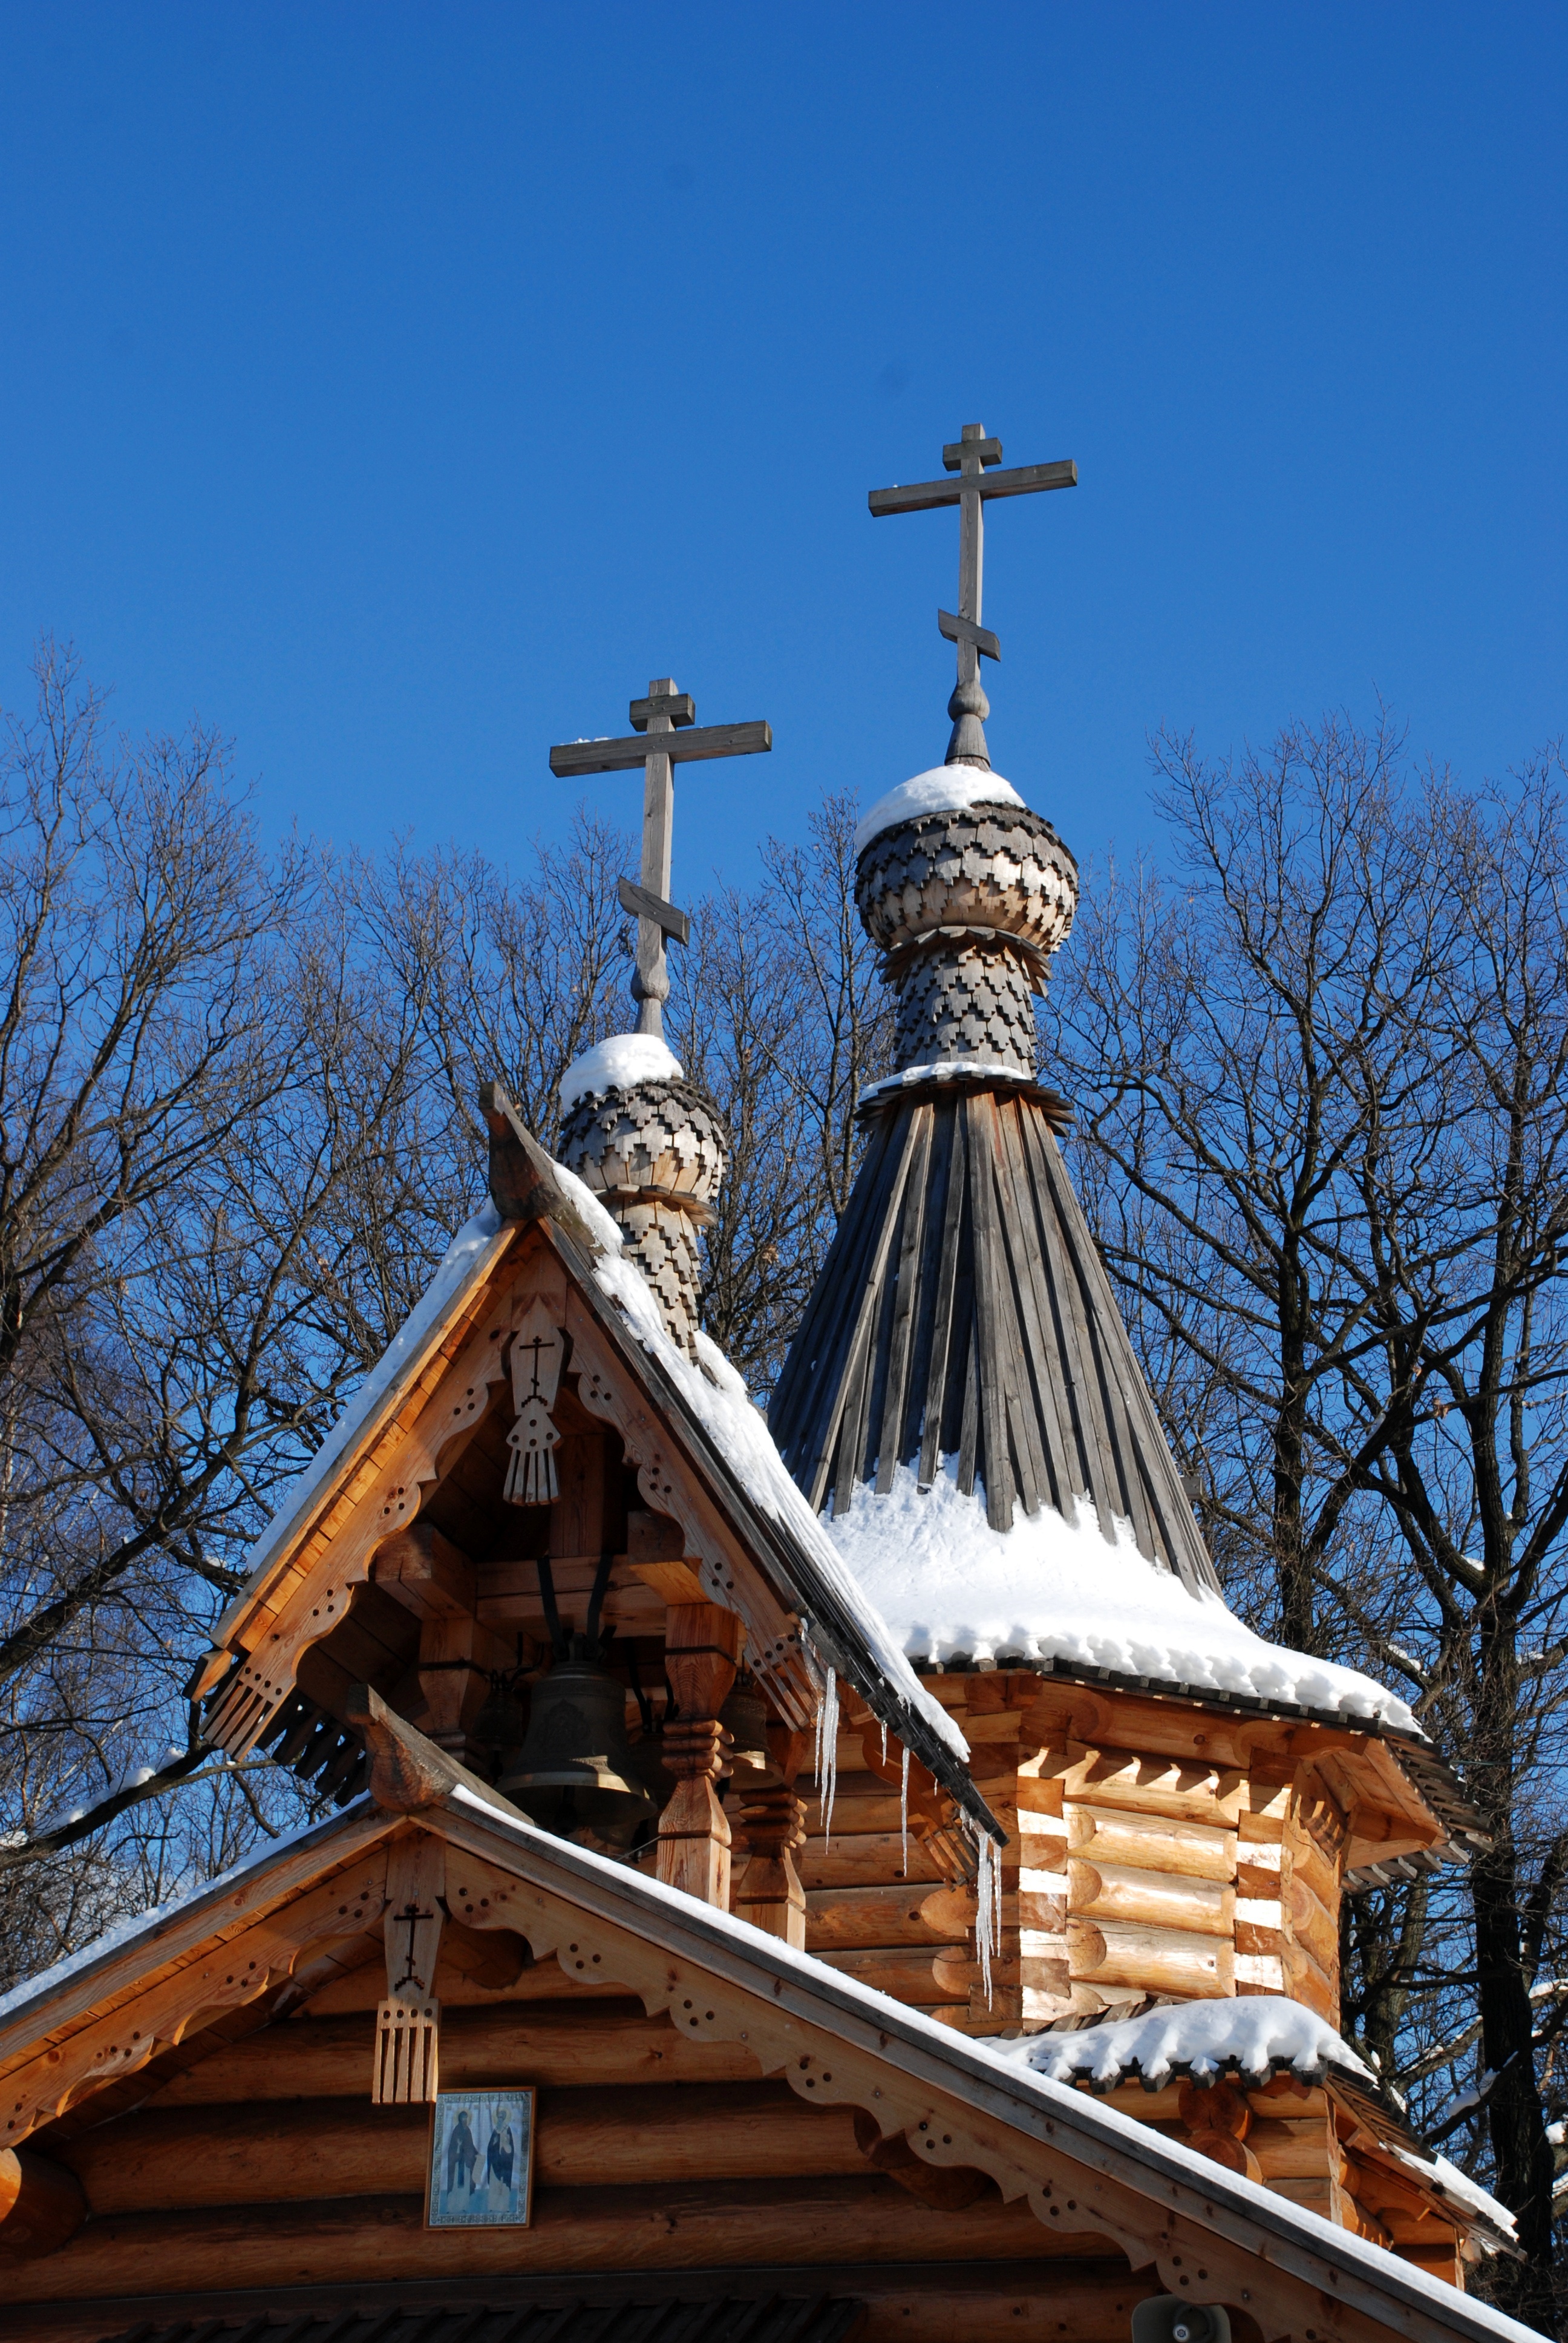
building, city, cityscape, europe, tower, landmark, church, chapel, nikon, place of worship, temple, spire, steeple, shrine, channel, dome, russia, d80, cityscapes, nikond80, moscowregion, moscowchannel, moscowvolgachannel